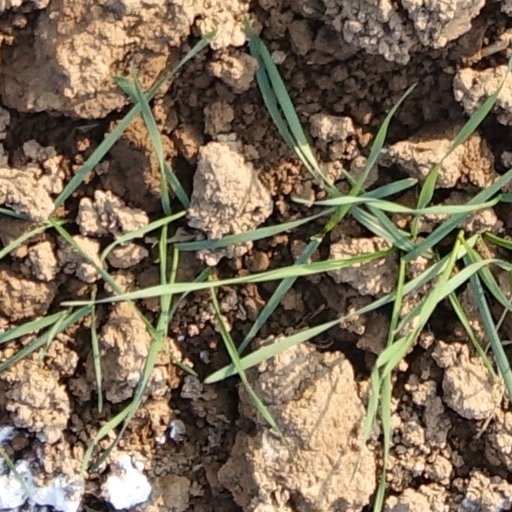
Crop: wheat